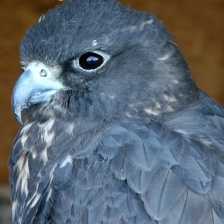
Species: GYRFALCON
Scientific name: FALCO RUSTICOLUS